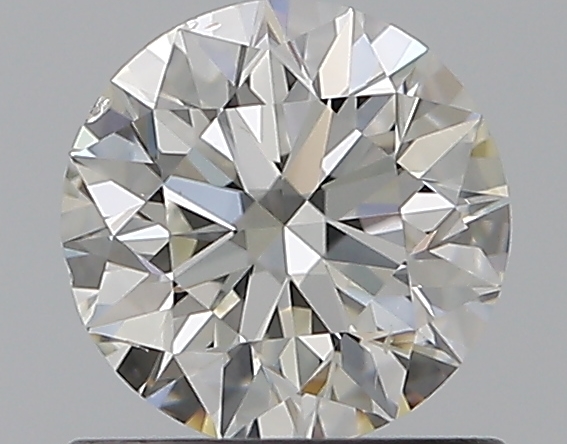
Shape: round
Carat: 0.7
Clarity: SI1
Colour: H
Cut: EX
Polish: EX
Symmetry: EX
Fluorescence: N
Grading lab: GIA
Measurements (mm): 5.65 x 5.68 x 3.55